Bill Lucas (baseball)

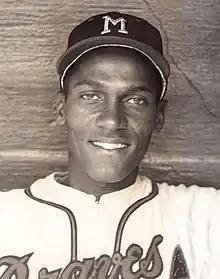

William DeVaughn Lucas (January 25, 1936 – May 5, 1979) was an American professional baseball infielder who became the first African-American general manager in Major League Baseball (MLB) with the Atlanta Braves from mid-September 1976 until his death in early May 1979. A member of the Braves' organization for 23 years, he was inducted into the Ivan Allen Jr. Braves Museum and Hall of Fame in 2006.